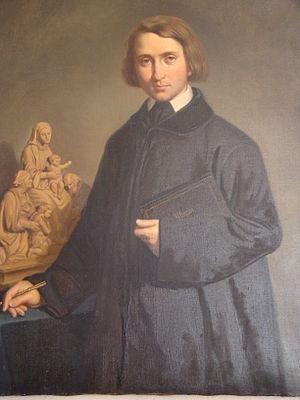
Attribué à Léon Brune, Portrait présumé de Jean-Marie Valentin (vers 1870), localisation inconnue.
Jean-Marie Valentin, né à Bourg-des-Comptes le 17 octobre 1823 et mort à Paris le 8 août 1896, est un architecte et sculpteur français.